Trump Turnberry

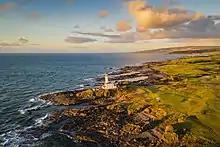
Turnberry lighthouse at sunset surrounded by the golf course

Donald Trump purchased the hotel and golf courses from Leisurecorp in 2014 for $60 million, and the resort was renamed Trump Turnberry.